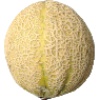
Label: Cantaloupe 2